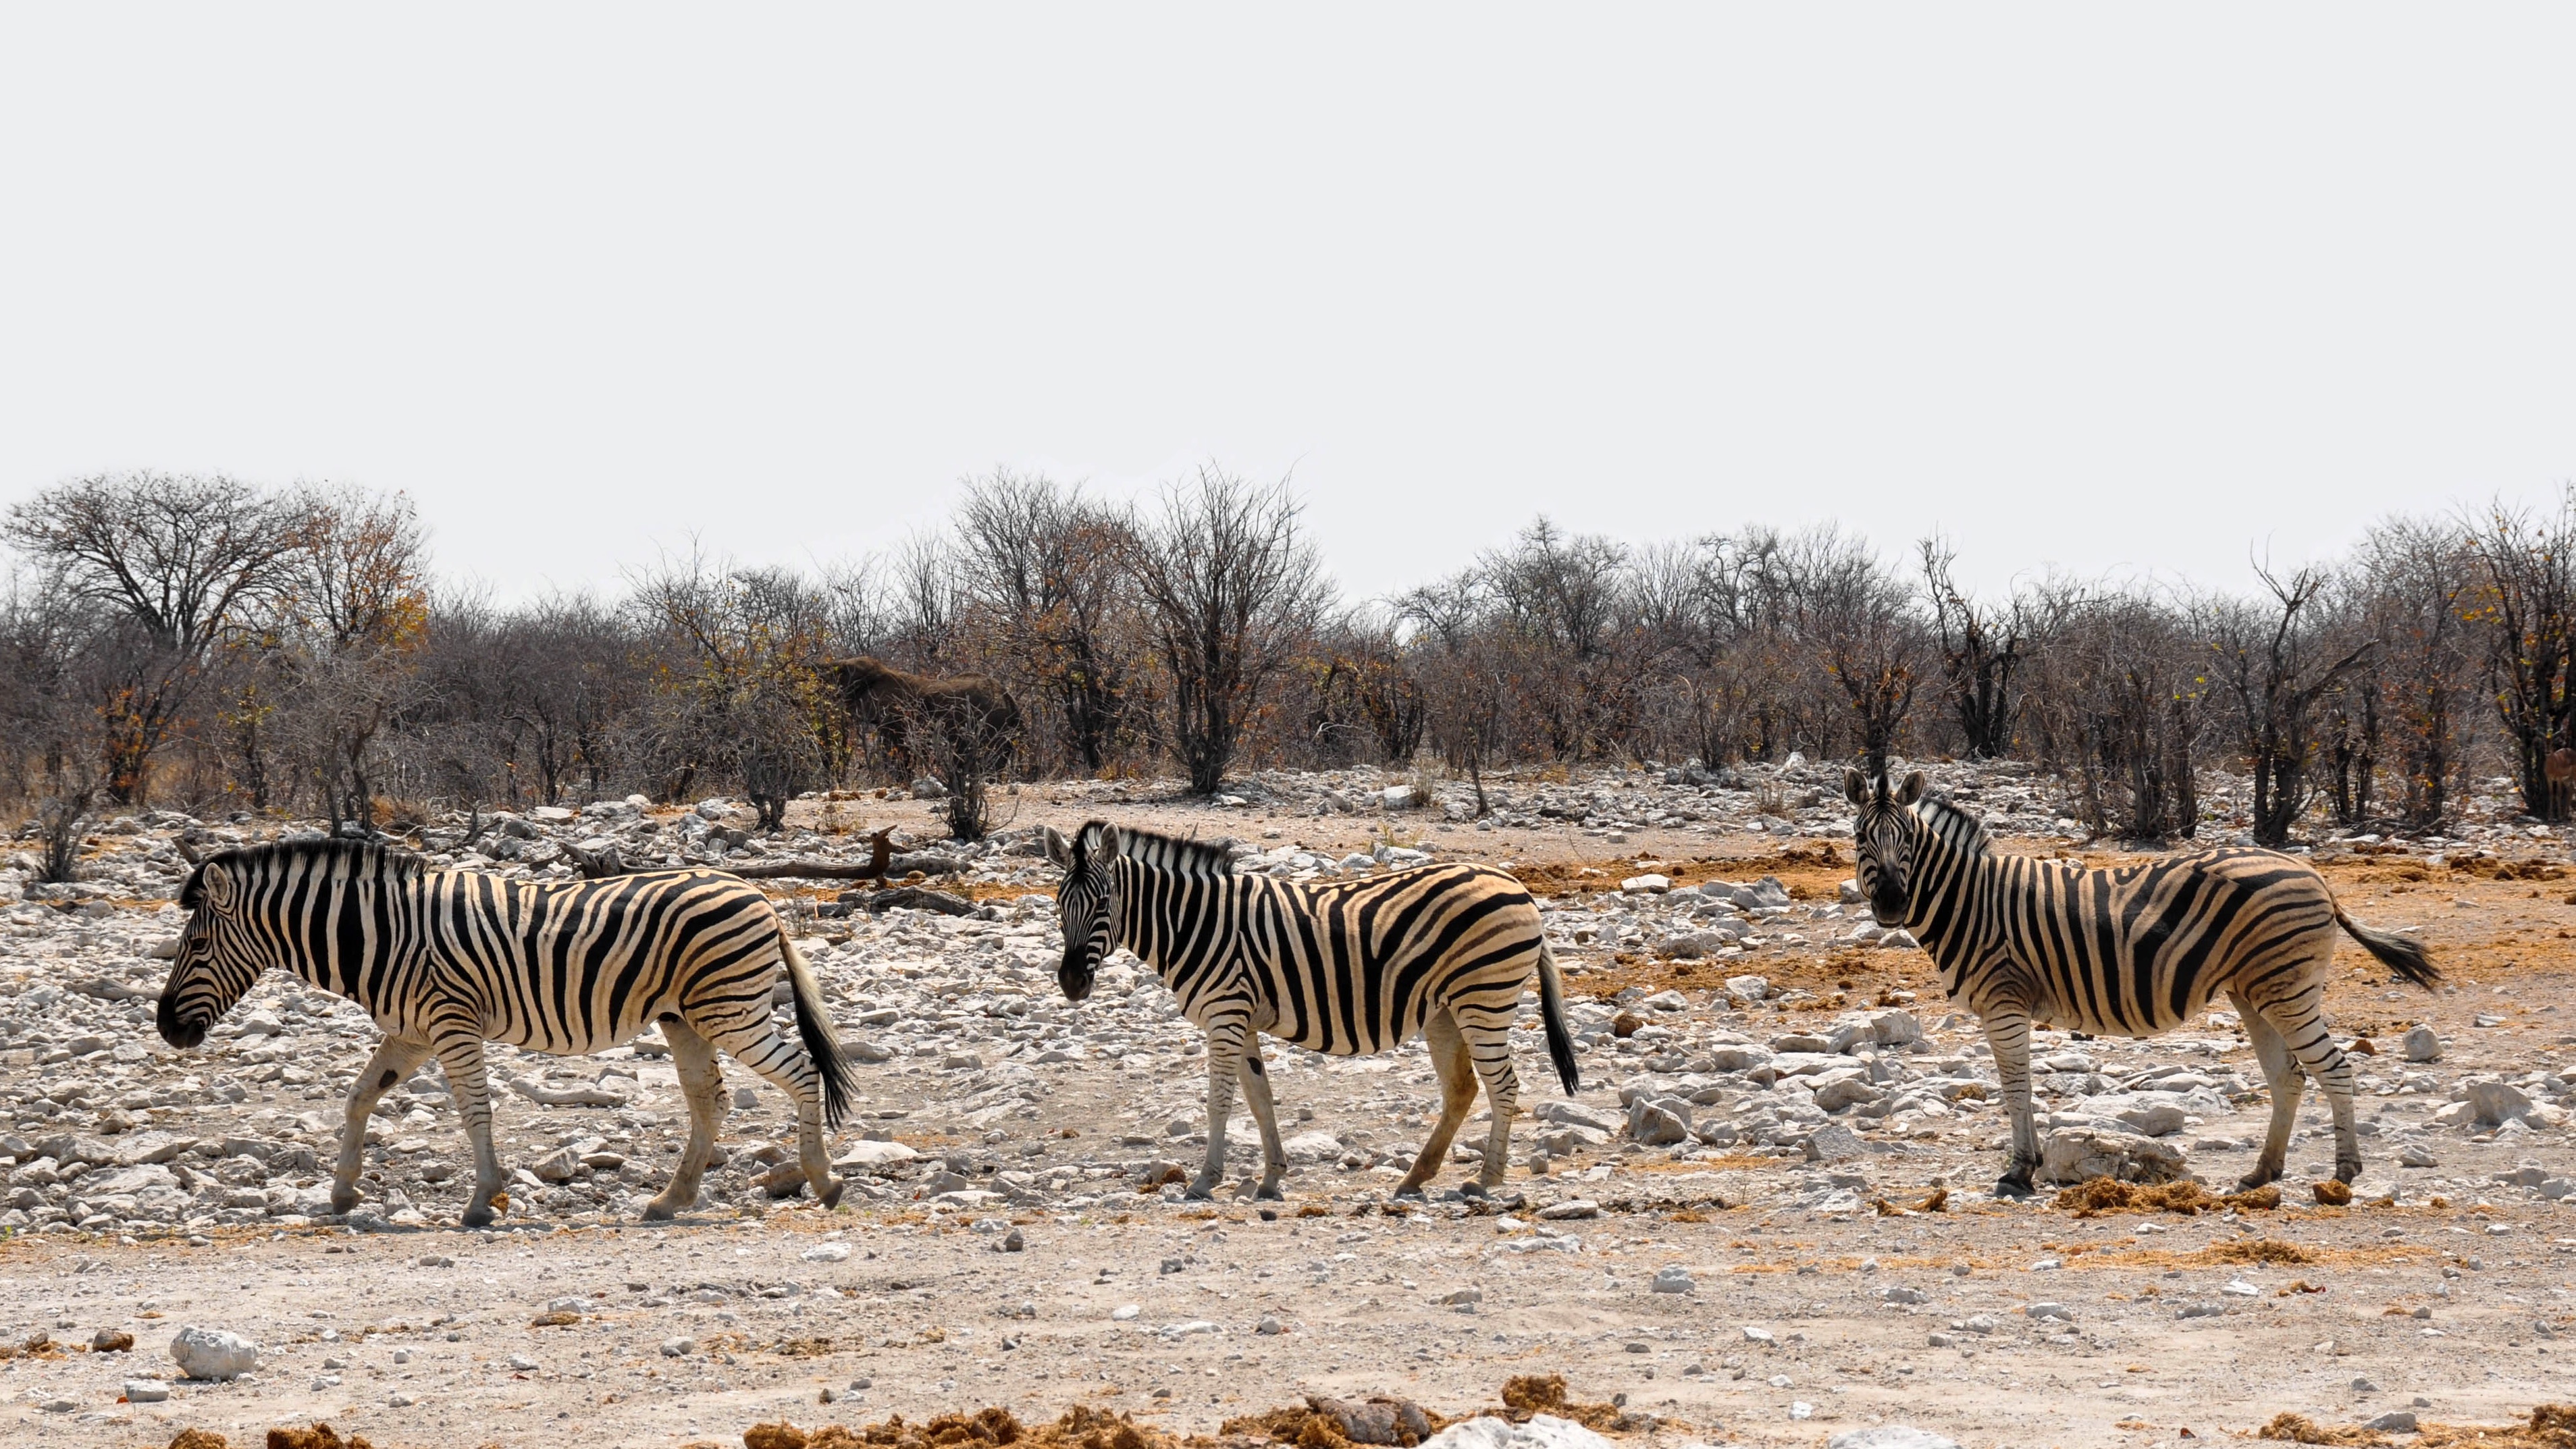
nature, adventure, animal, dry, wildlife, herd, africa, mammal, national park, fauna, savanna, zebra, striped, wild animal, safari, namibia, horse like mammal